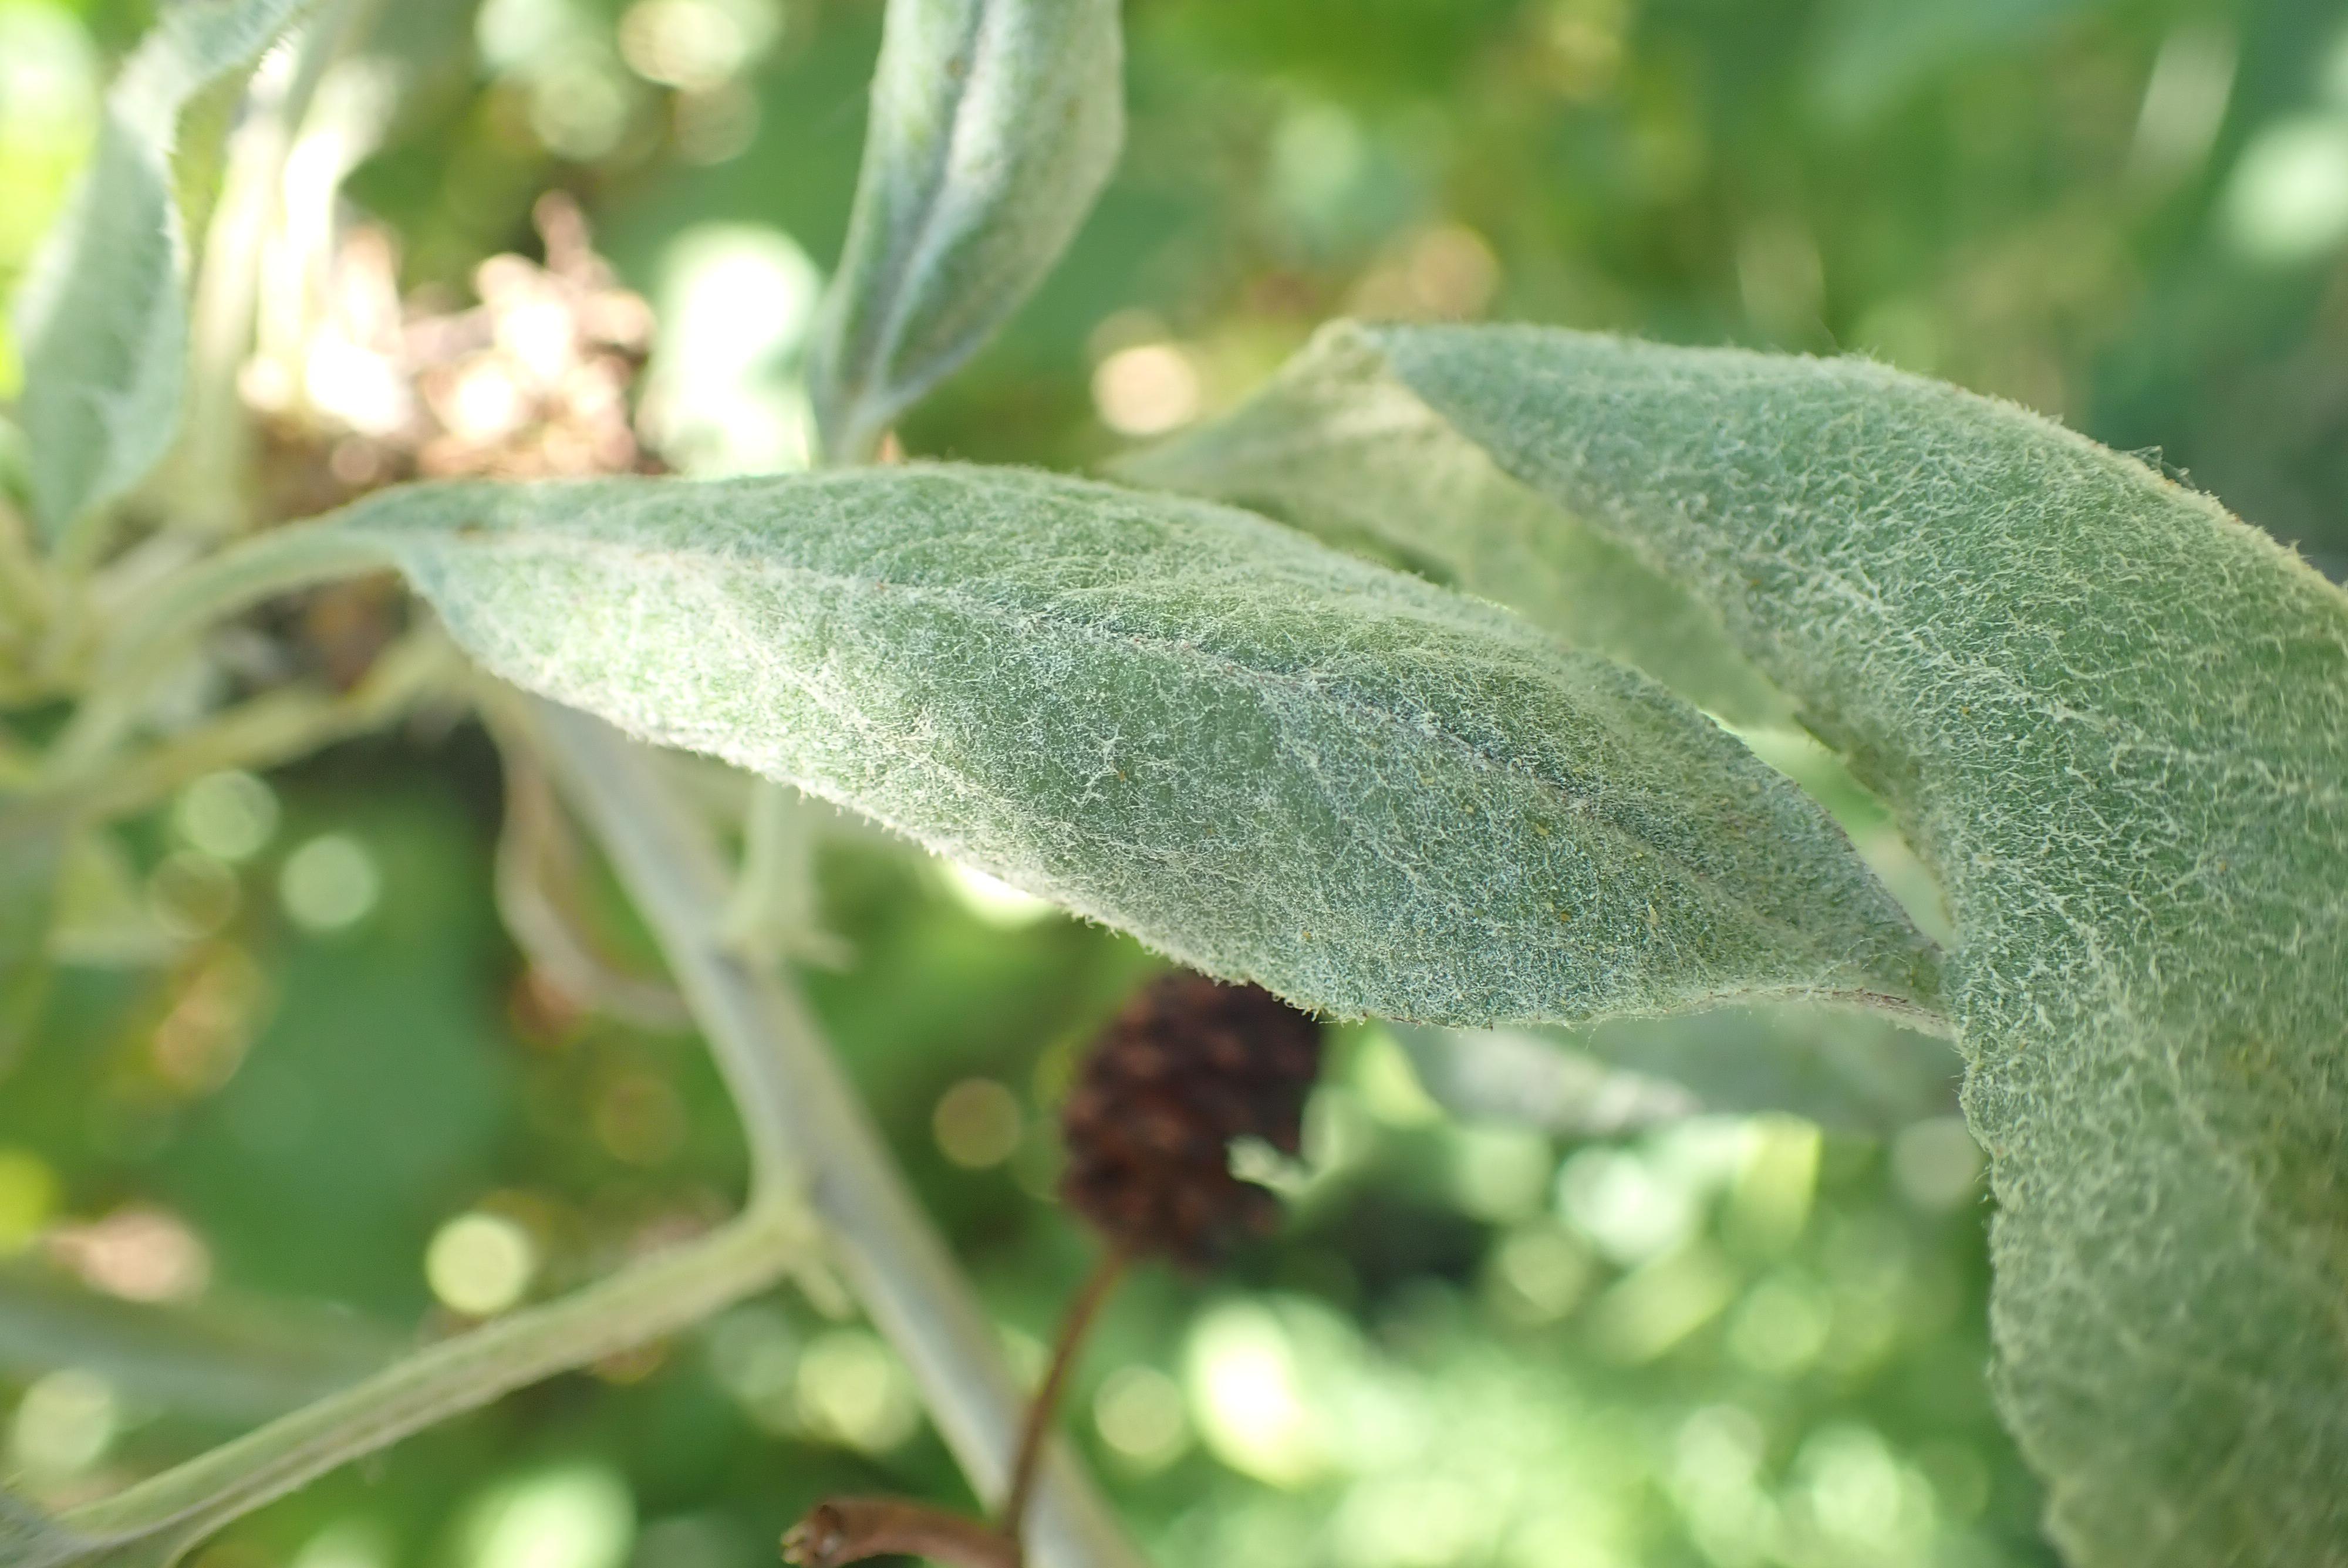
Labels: powdery_mildew